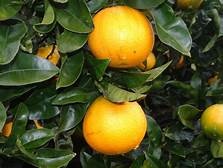
Label: mandarine